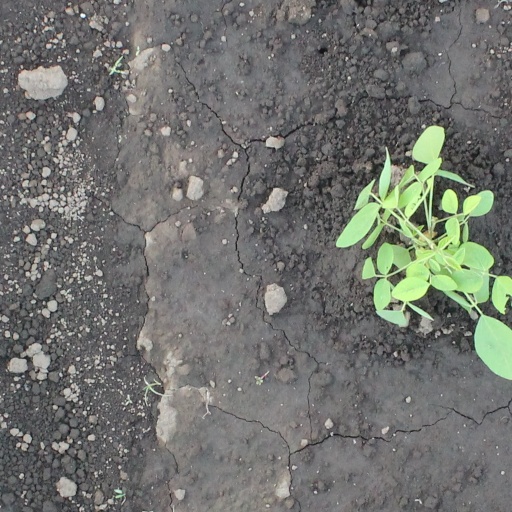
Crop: soybean